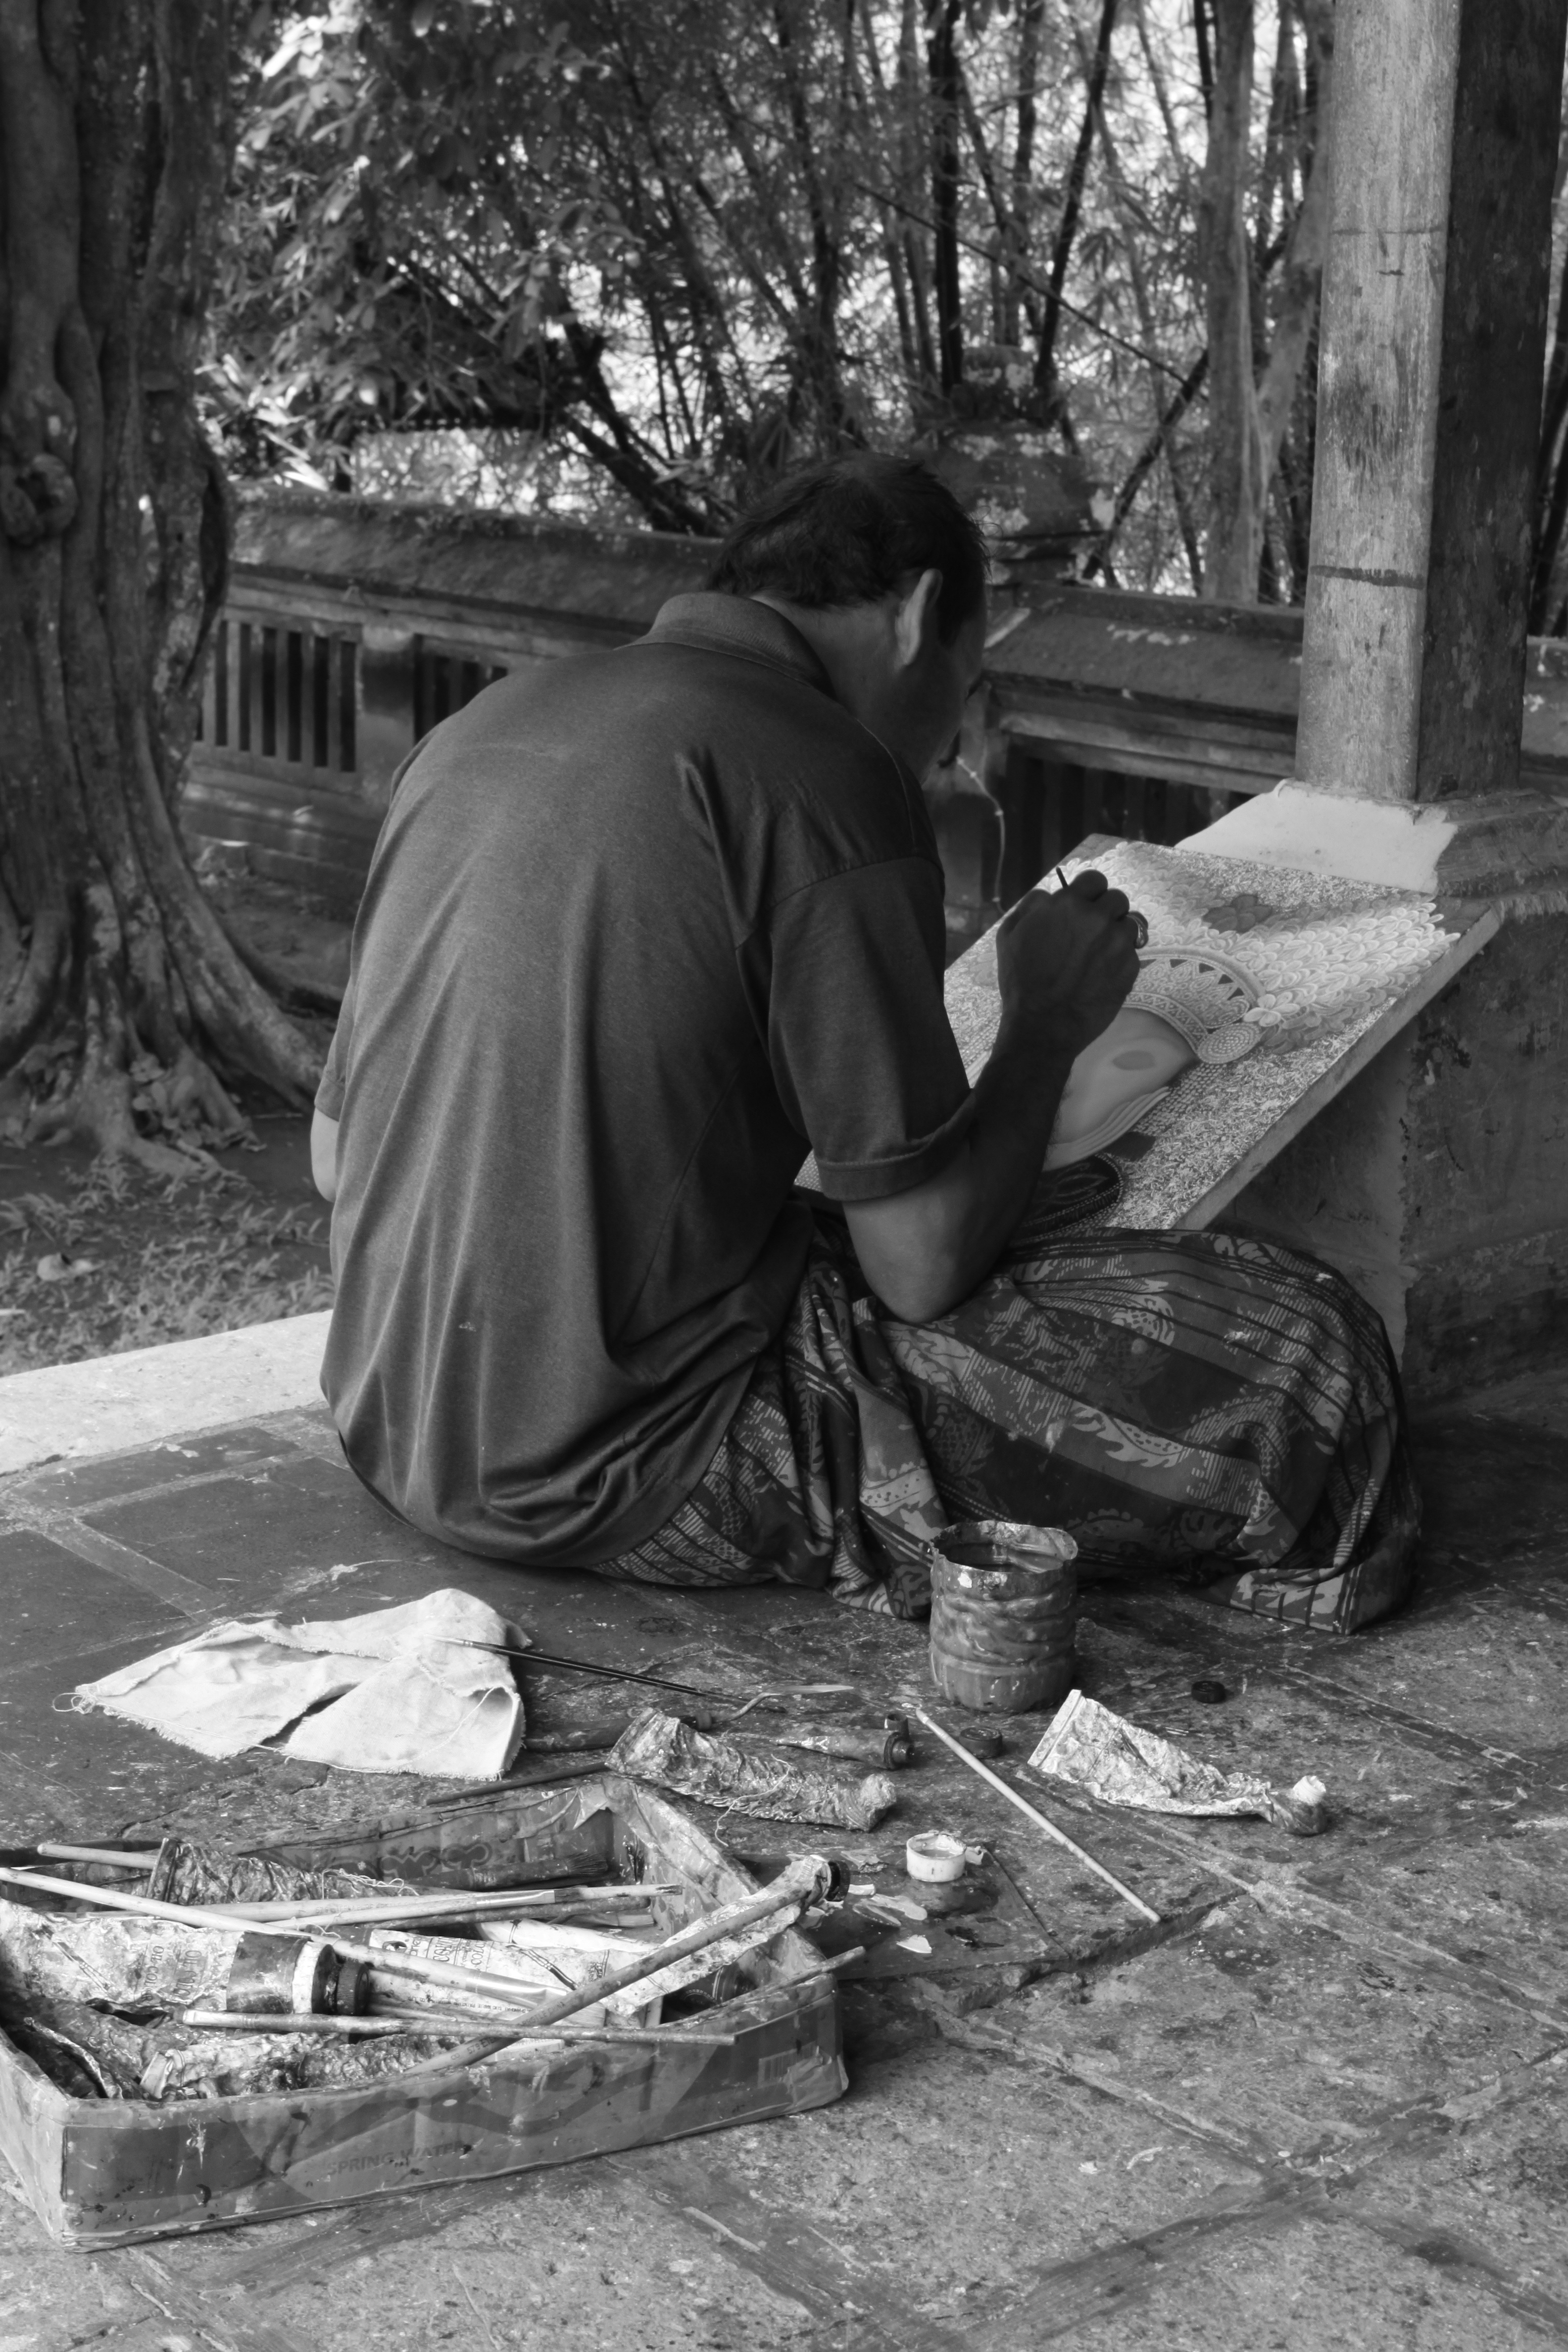
person, black and white, street, photography, sitting, black, monochrome, photograph, monochrome photography, human positions